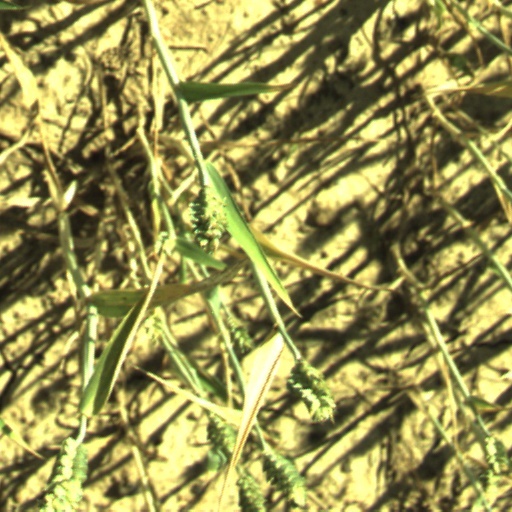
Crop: wheat